Charles Stewart (actor)

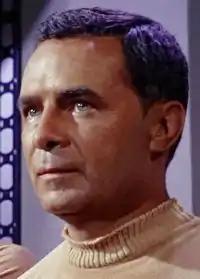
Charles Stewart in 1966, in an episode of ""

Charles Joseph Stewart (April 16, 1923 – October 17, 2016) was a film and television actor. He has appeared in the television series such as "", "Batman", "Bewitched", "The F.B.I.", and "The Brady Bunch", as well as films such as "The War of the Worlds" (1953), "The Lineup" (1958), "The Hollywood Knights" (1980) and "Armageddon" (1998).